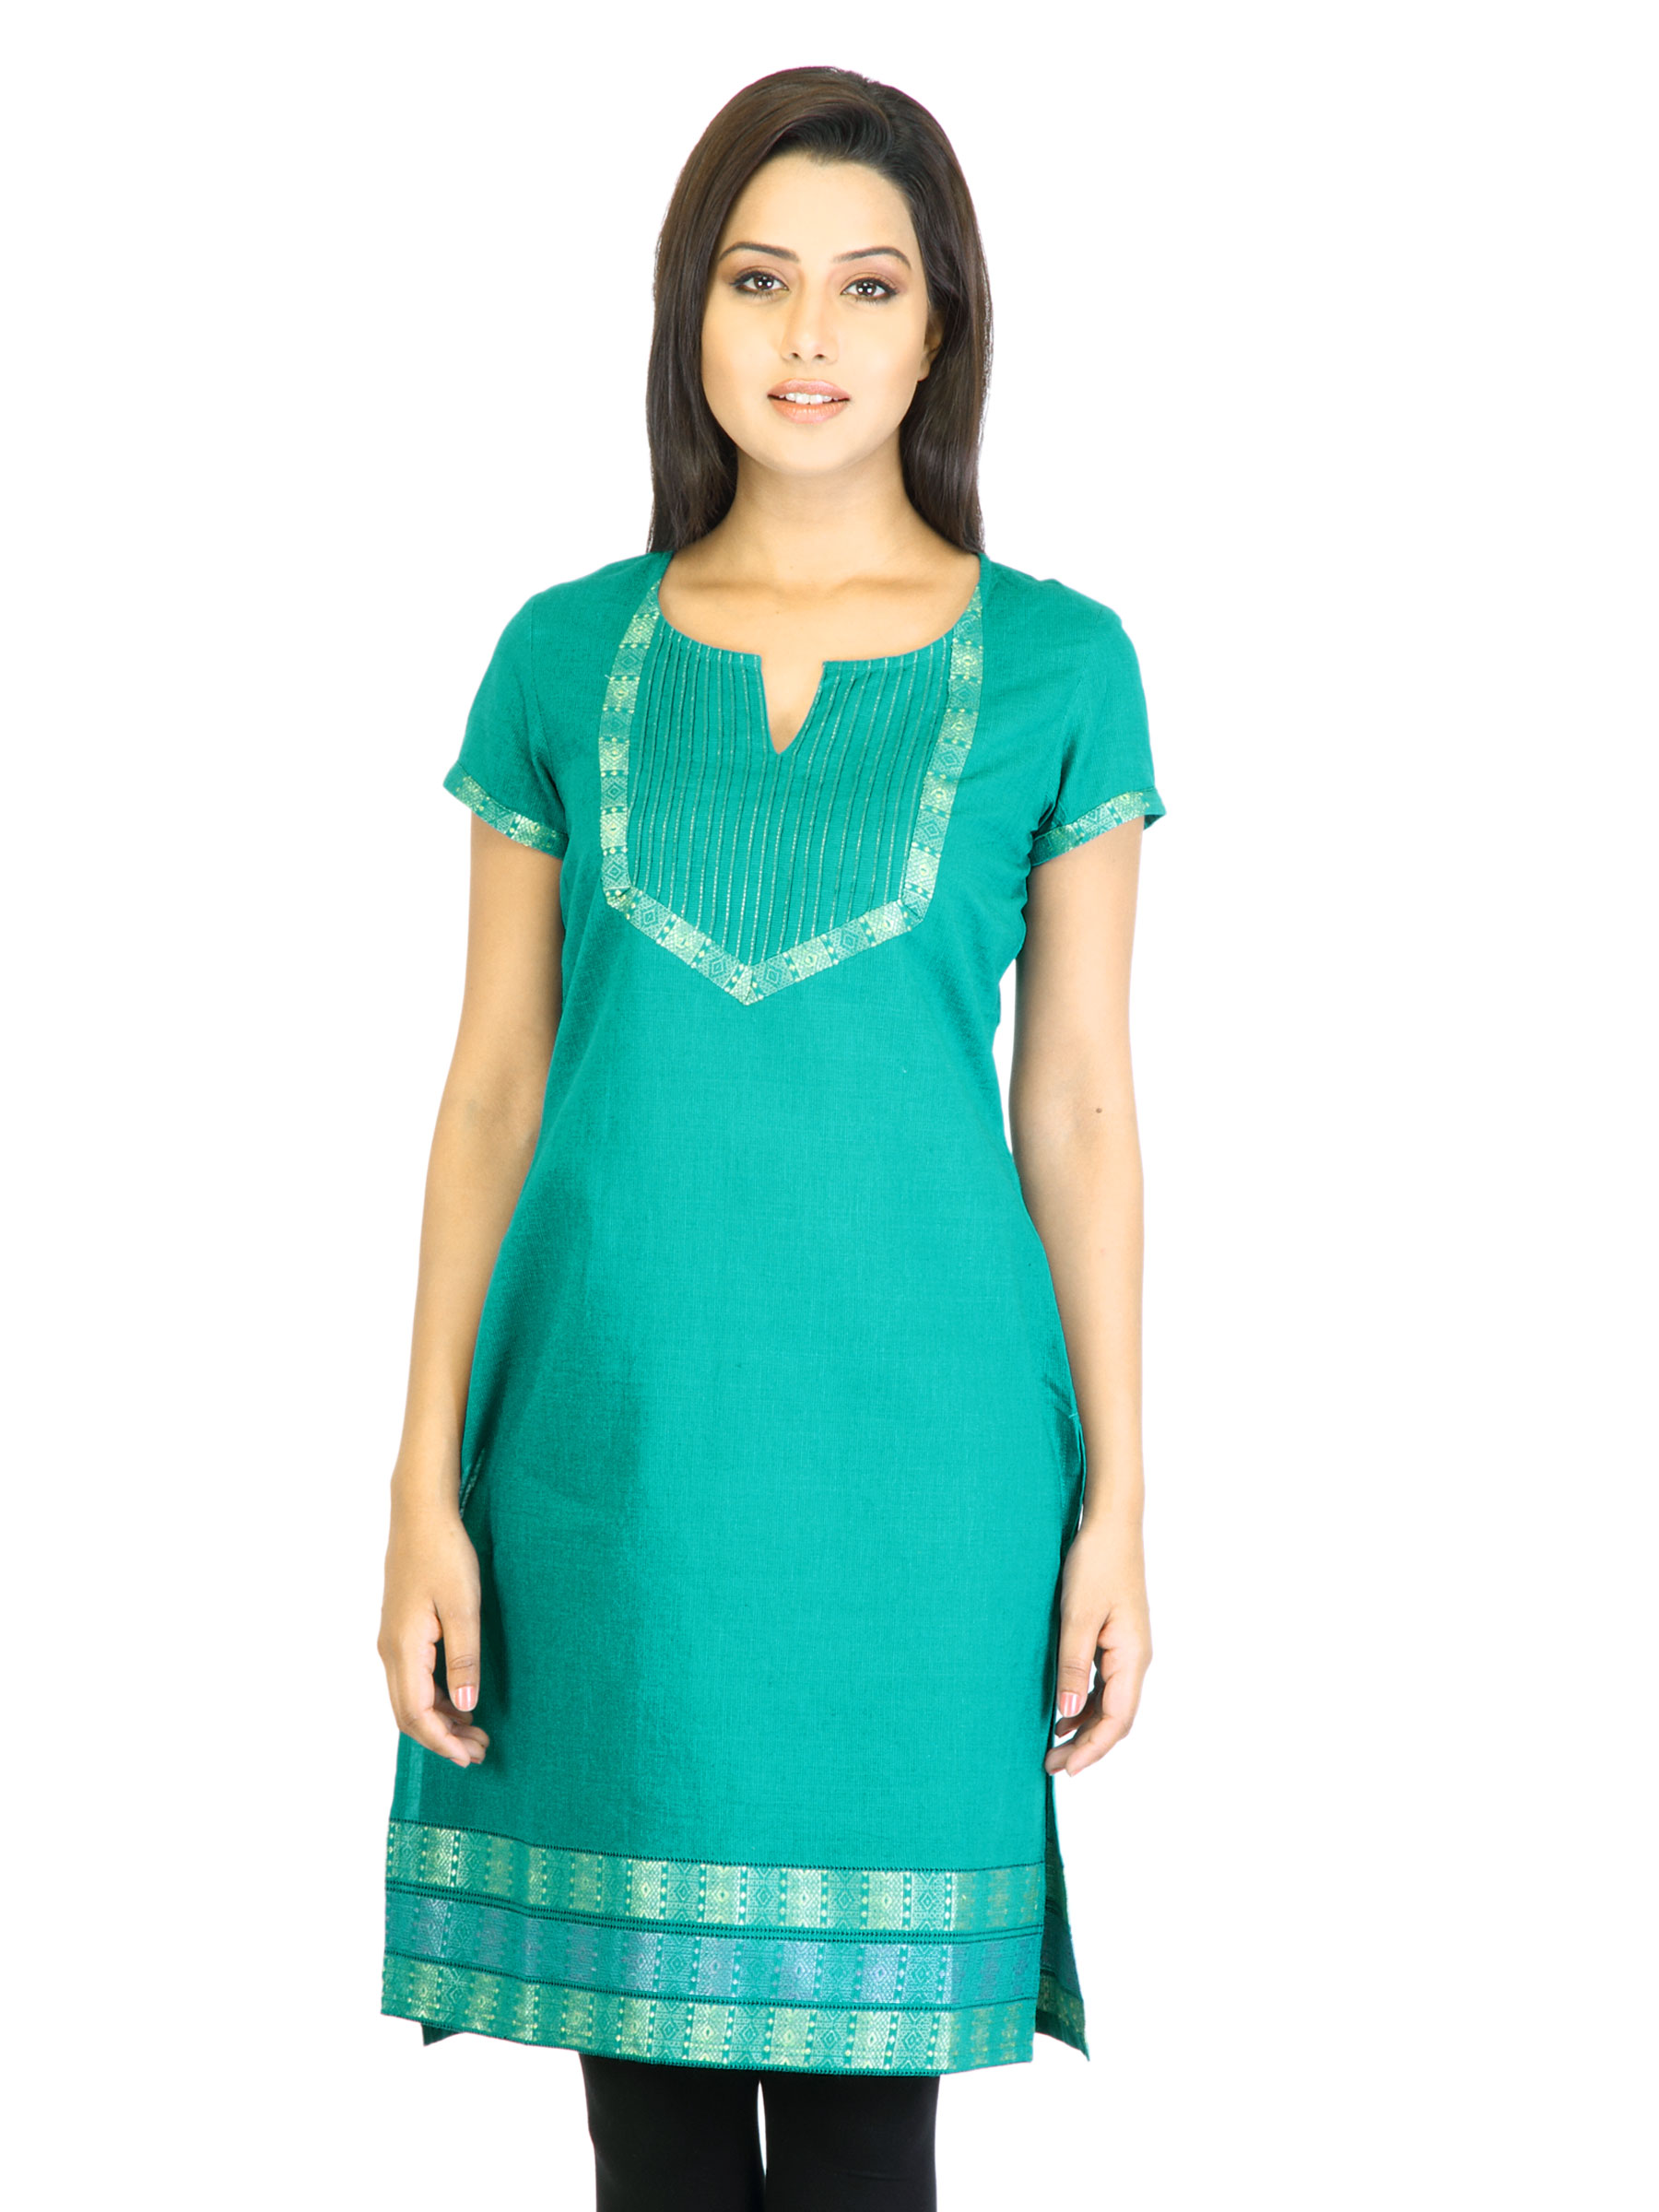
Aurelia Women Green Kurta
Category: Apparel / Topwear / Kurtas
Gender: Women
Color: Green
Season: Fall 2011
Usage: Ethnic